AC Petite

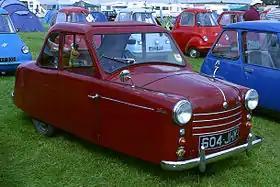
1956 AC Petite Mark II

The AC Petite is a three-wheeled British microcar with a rear-mounted Villiers single cylinder, two-stroke engine. The car has a single bench seat seating two adults, and was said to be capable of to and .